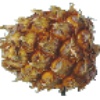
Label: Pineapple Mini 1